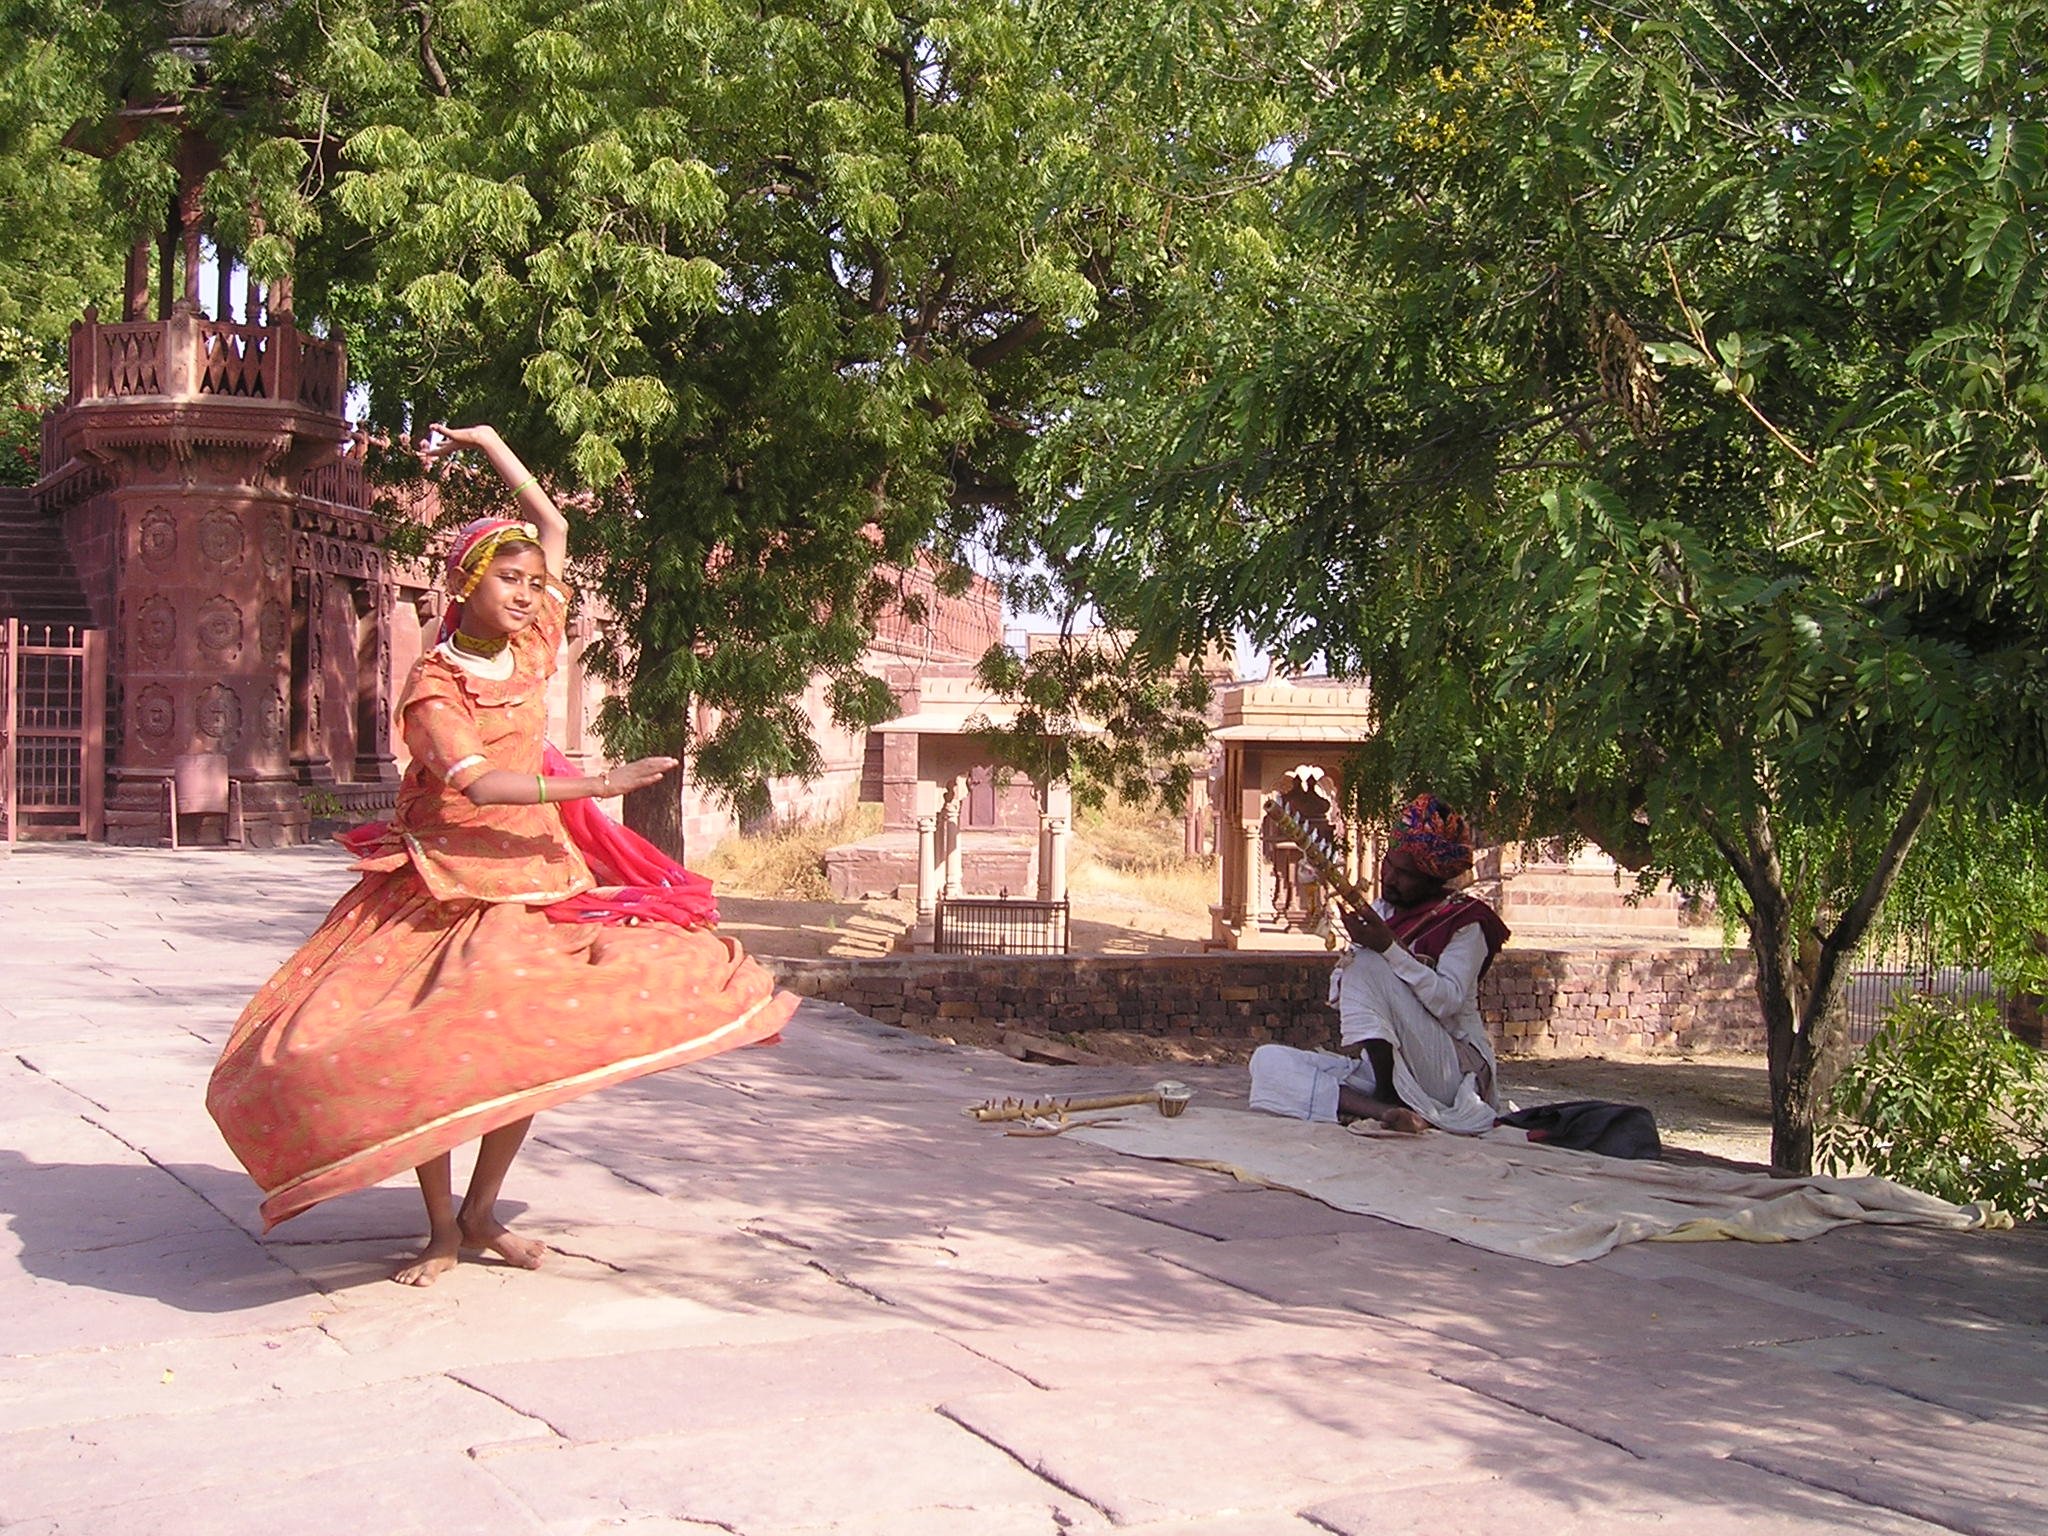
music, road, vacation, dance, child, temple, india, street musician